Davidson High School (New South Wales)

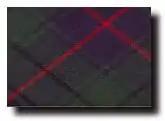
Davidson Clan Tartan, as used in the school uniform.

Despite the library not being completed until 1976, the school was officially opened in January 1974. The ceremony was attended by the inaugural principal, William Lambert, who said to the students: "...Davidson High is yours, continue the effort that has been made by so many to develop it. Keep building it, with pride and earnest endeavour." Like the neighbouring Mimosa Public School, Davidson High was built on a site bounded by forested native bushland remnants of the Duffys Forest Ecological Community, which was first listed as local heritage item under the Warringah Local Environmental Plan in 2000.